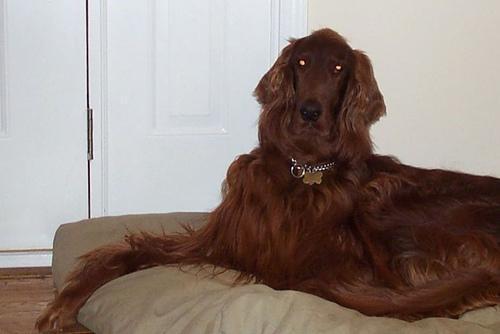
Irish_setter